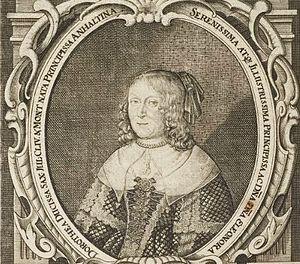
Éléonore Dorothée d'Anhalt-Dessau, était une princesse d'Anhalt-Dessau par la naissance et par mariage duchesse de Saxe-Weimar.